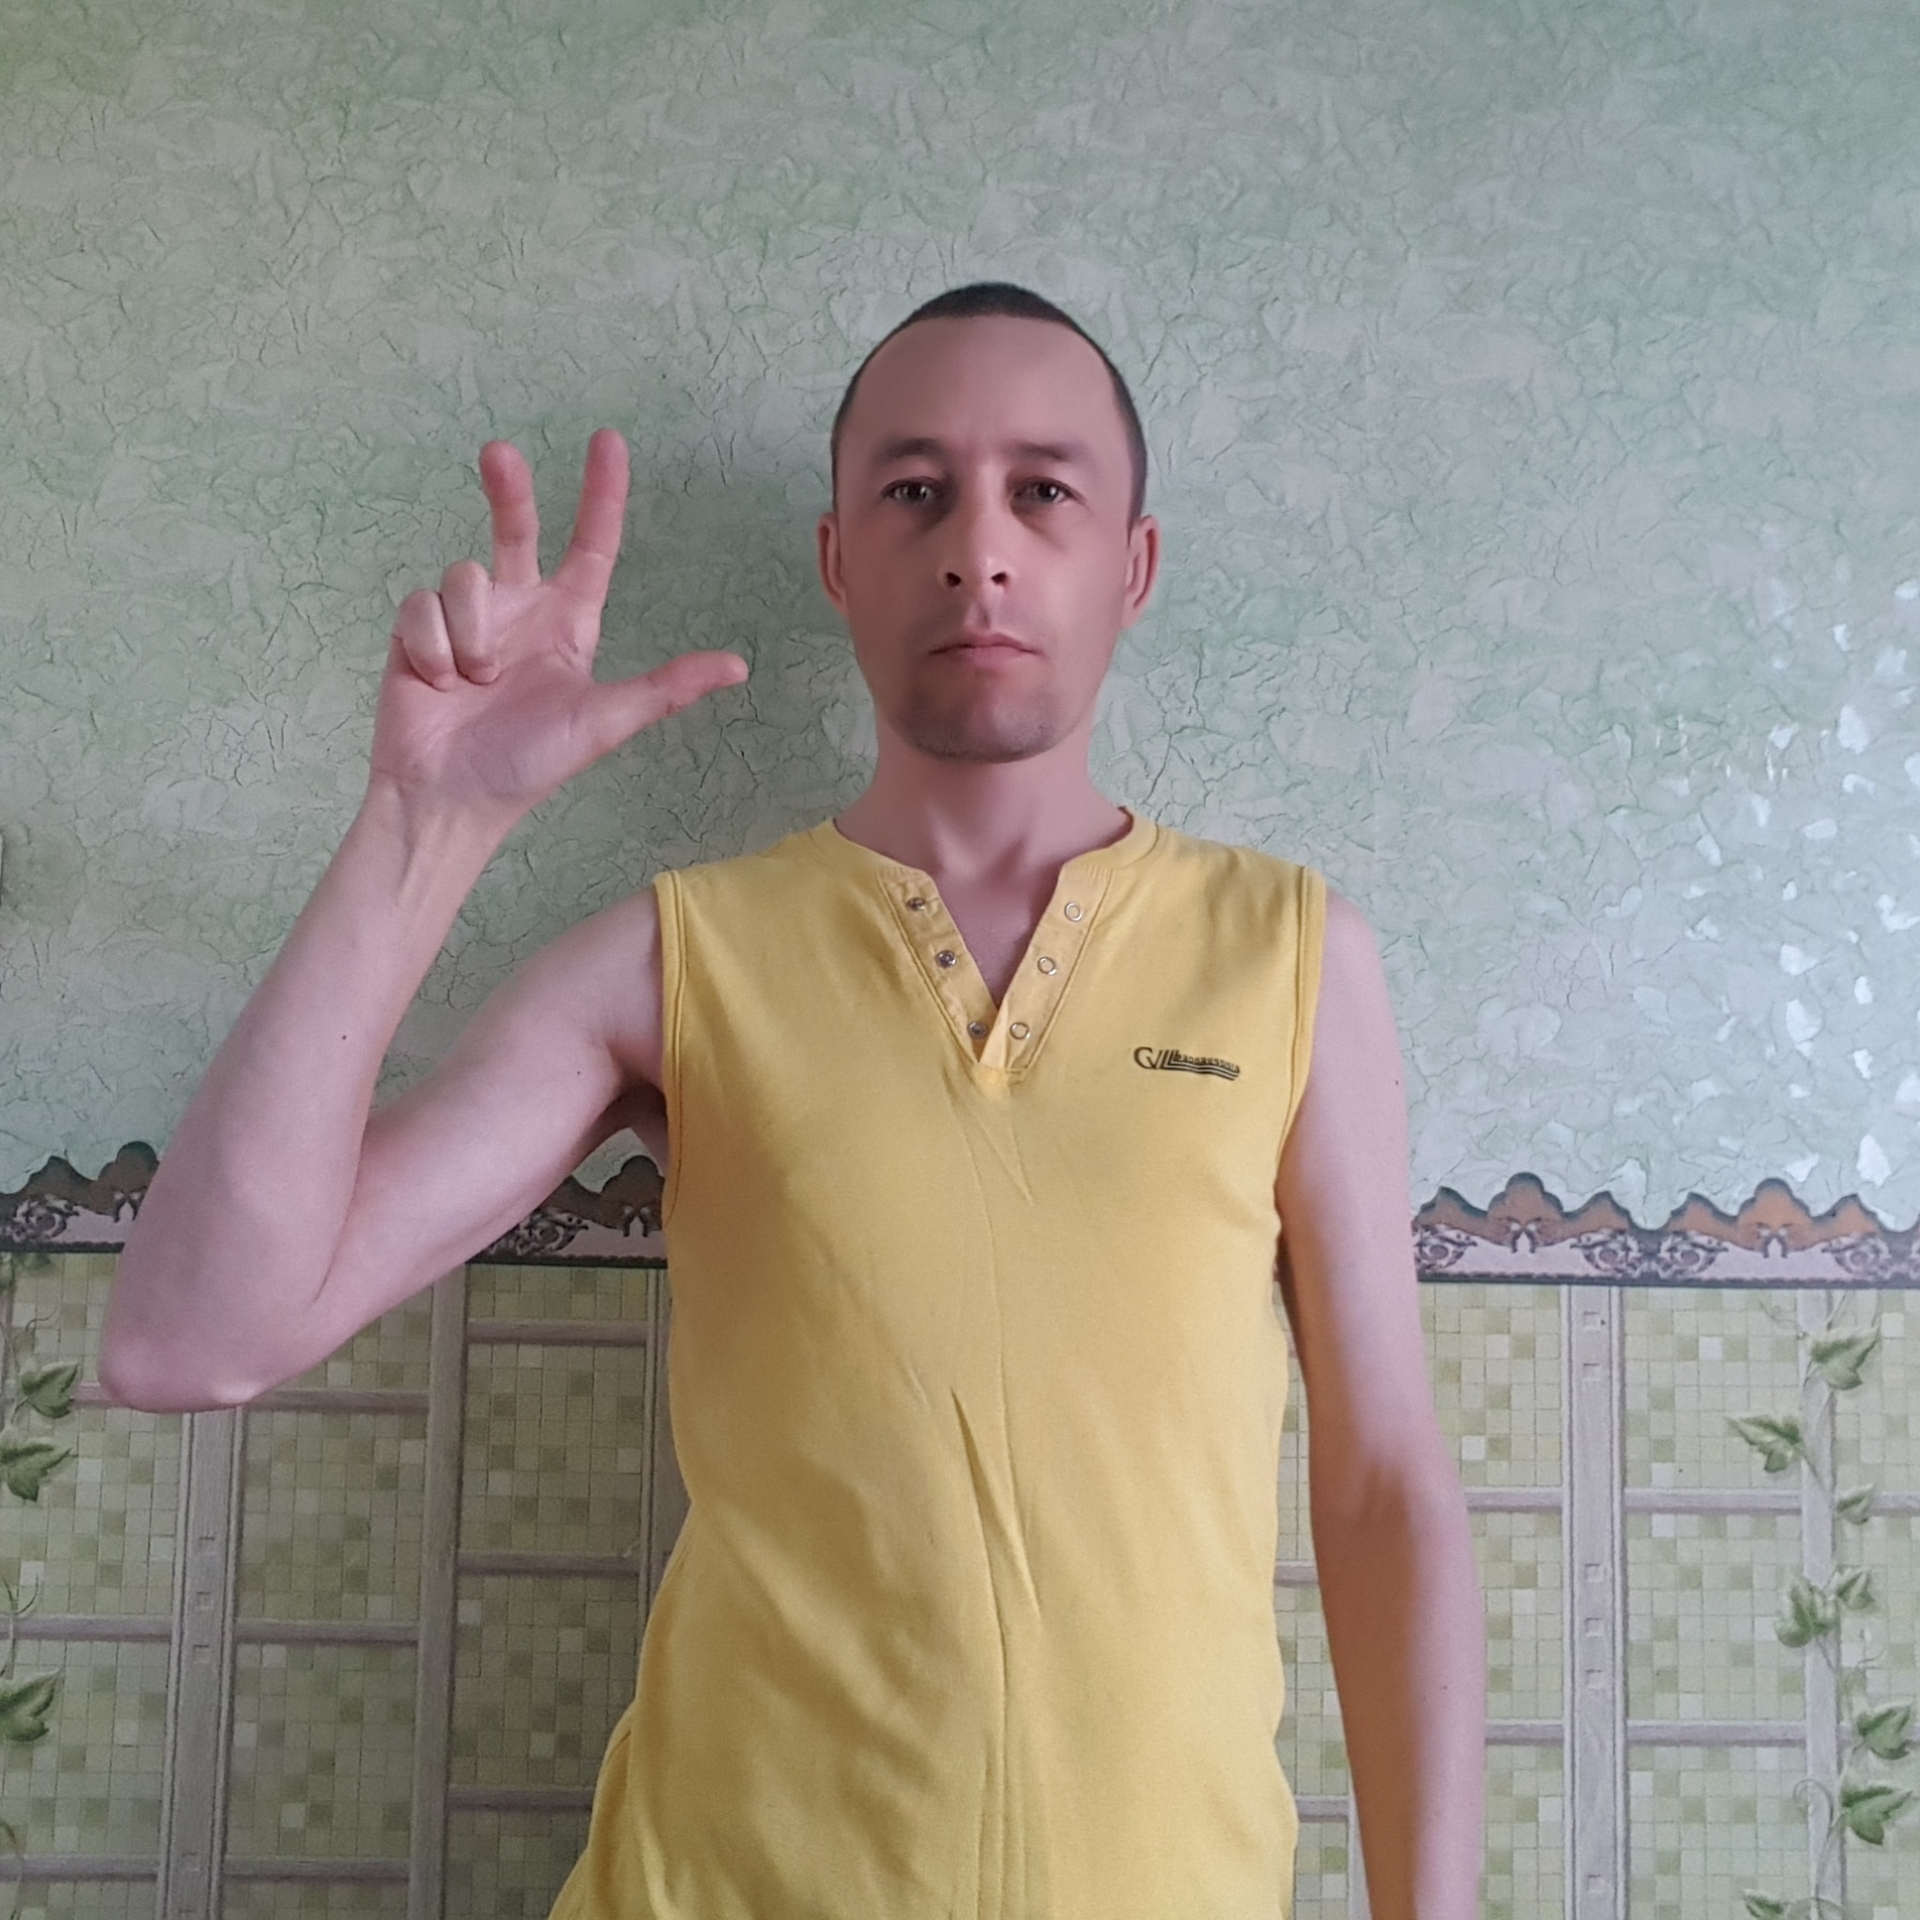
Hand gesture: three2